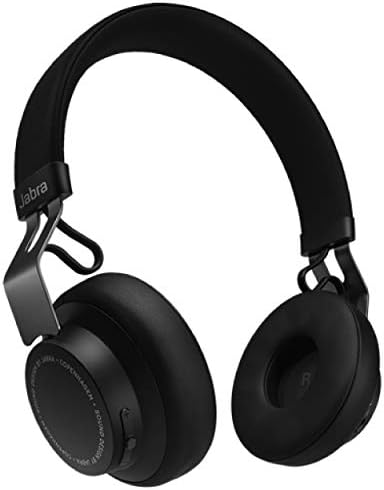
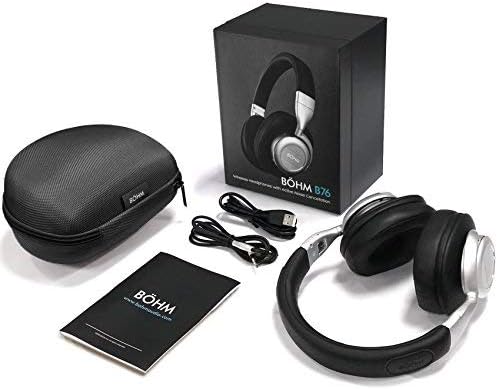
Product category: headphones
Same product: no